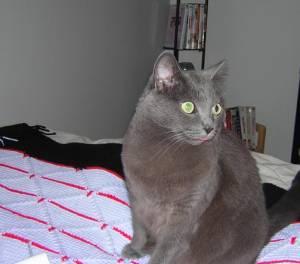
Breed: Russian Blue